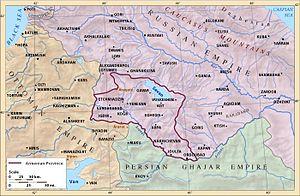
L'oblast arménien ou province arménienne est un oblast de l'Empire russe ayant existé de 1828 à 1840. Il correspond globalement au centre de l'Arménie actuelle, à la province turque d'Iğdır, et à l'exclave azerbaïdjanaise du Nakhitchevan.
L'Arménie russe est la période de l'histoire de l'Arménie durant laquelle l'Arménie orientale était sous domination russe. Elle commence en 1828, lorsque ce territoire devient partie de l'Empire russe après la défaite de la Perse kadjar au cours de la guerre russo-persane et la concession ultérieure de ses territoires inclus dans l'Arménie orientale par le traité de Turkmanchai. Elle prend fin en 1917, à la suite de la révolution russe qui provoque l'effondrement de l'empire.